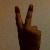
The image shows a hand gesture representing the number 2 in Indian Sign Language.